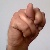
The image shows a hand gesture representing the letter 'N' in Indian Sign Language.